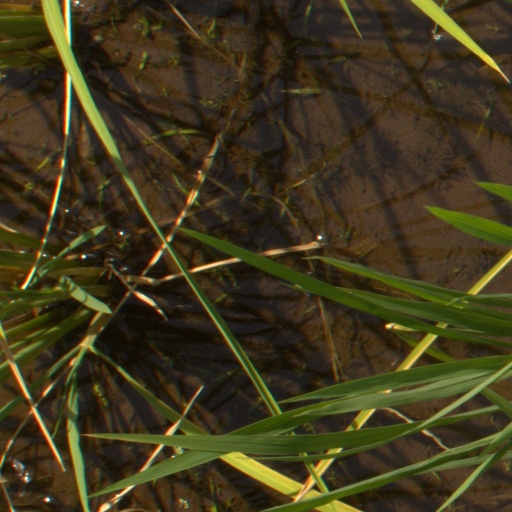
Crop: rice